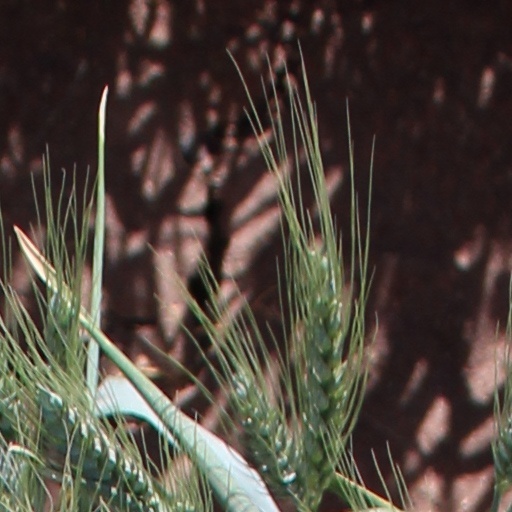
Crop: wheat